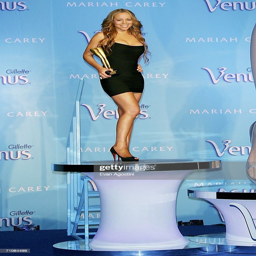
pop artist , named best legs by person , attends a press conference to kick off the fourth annual contest .